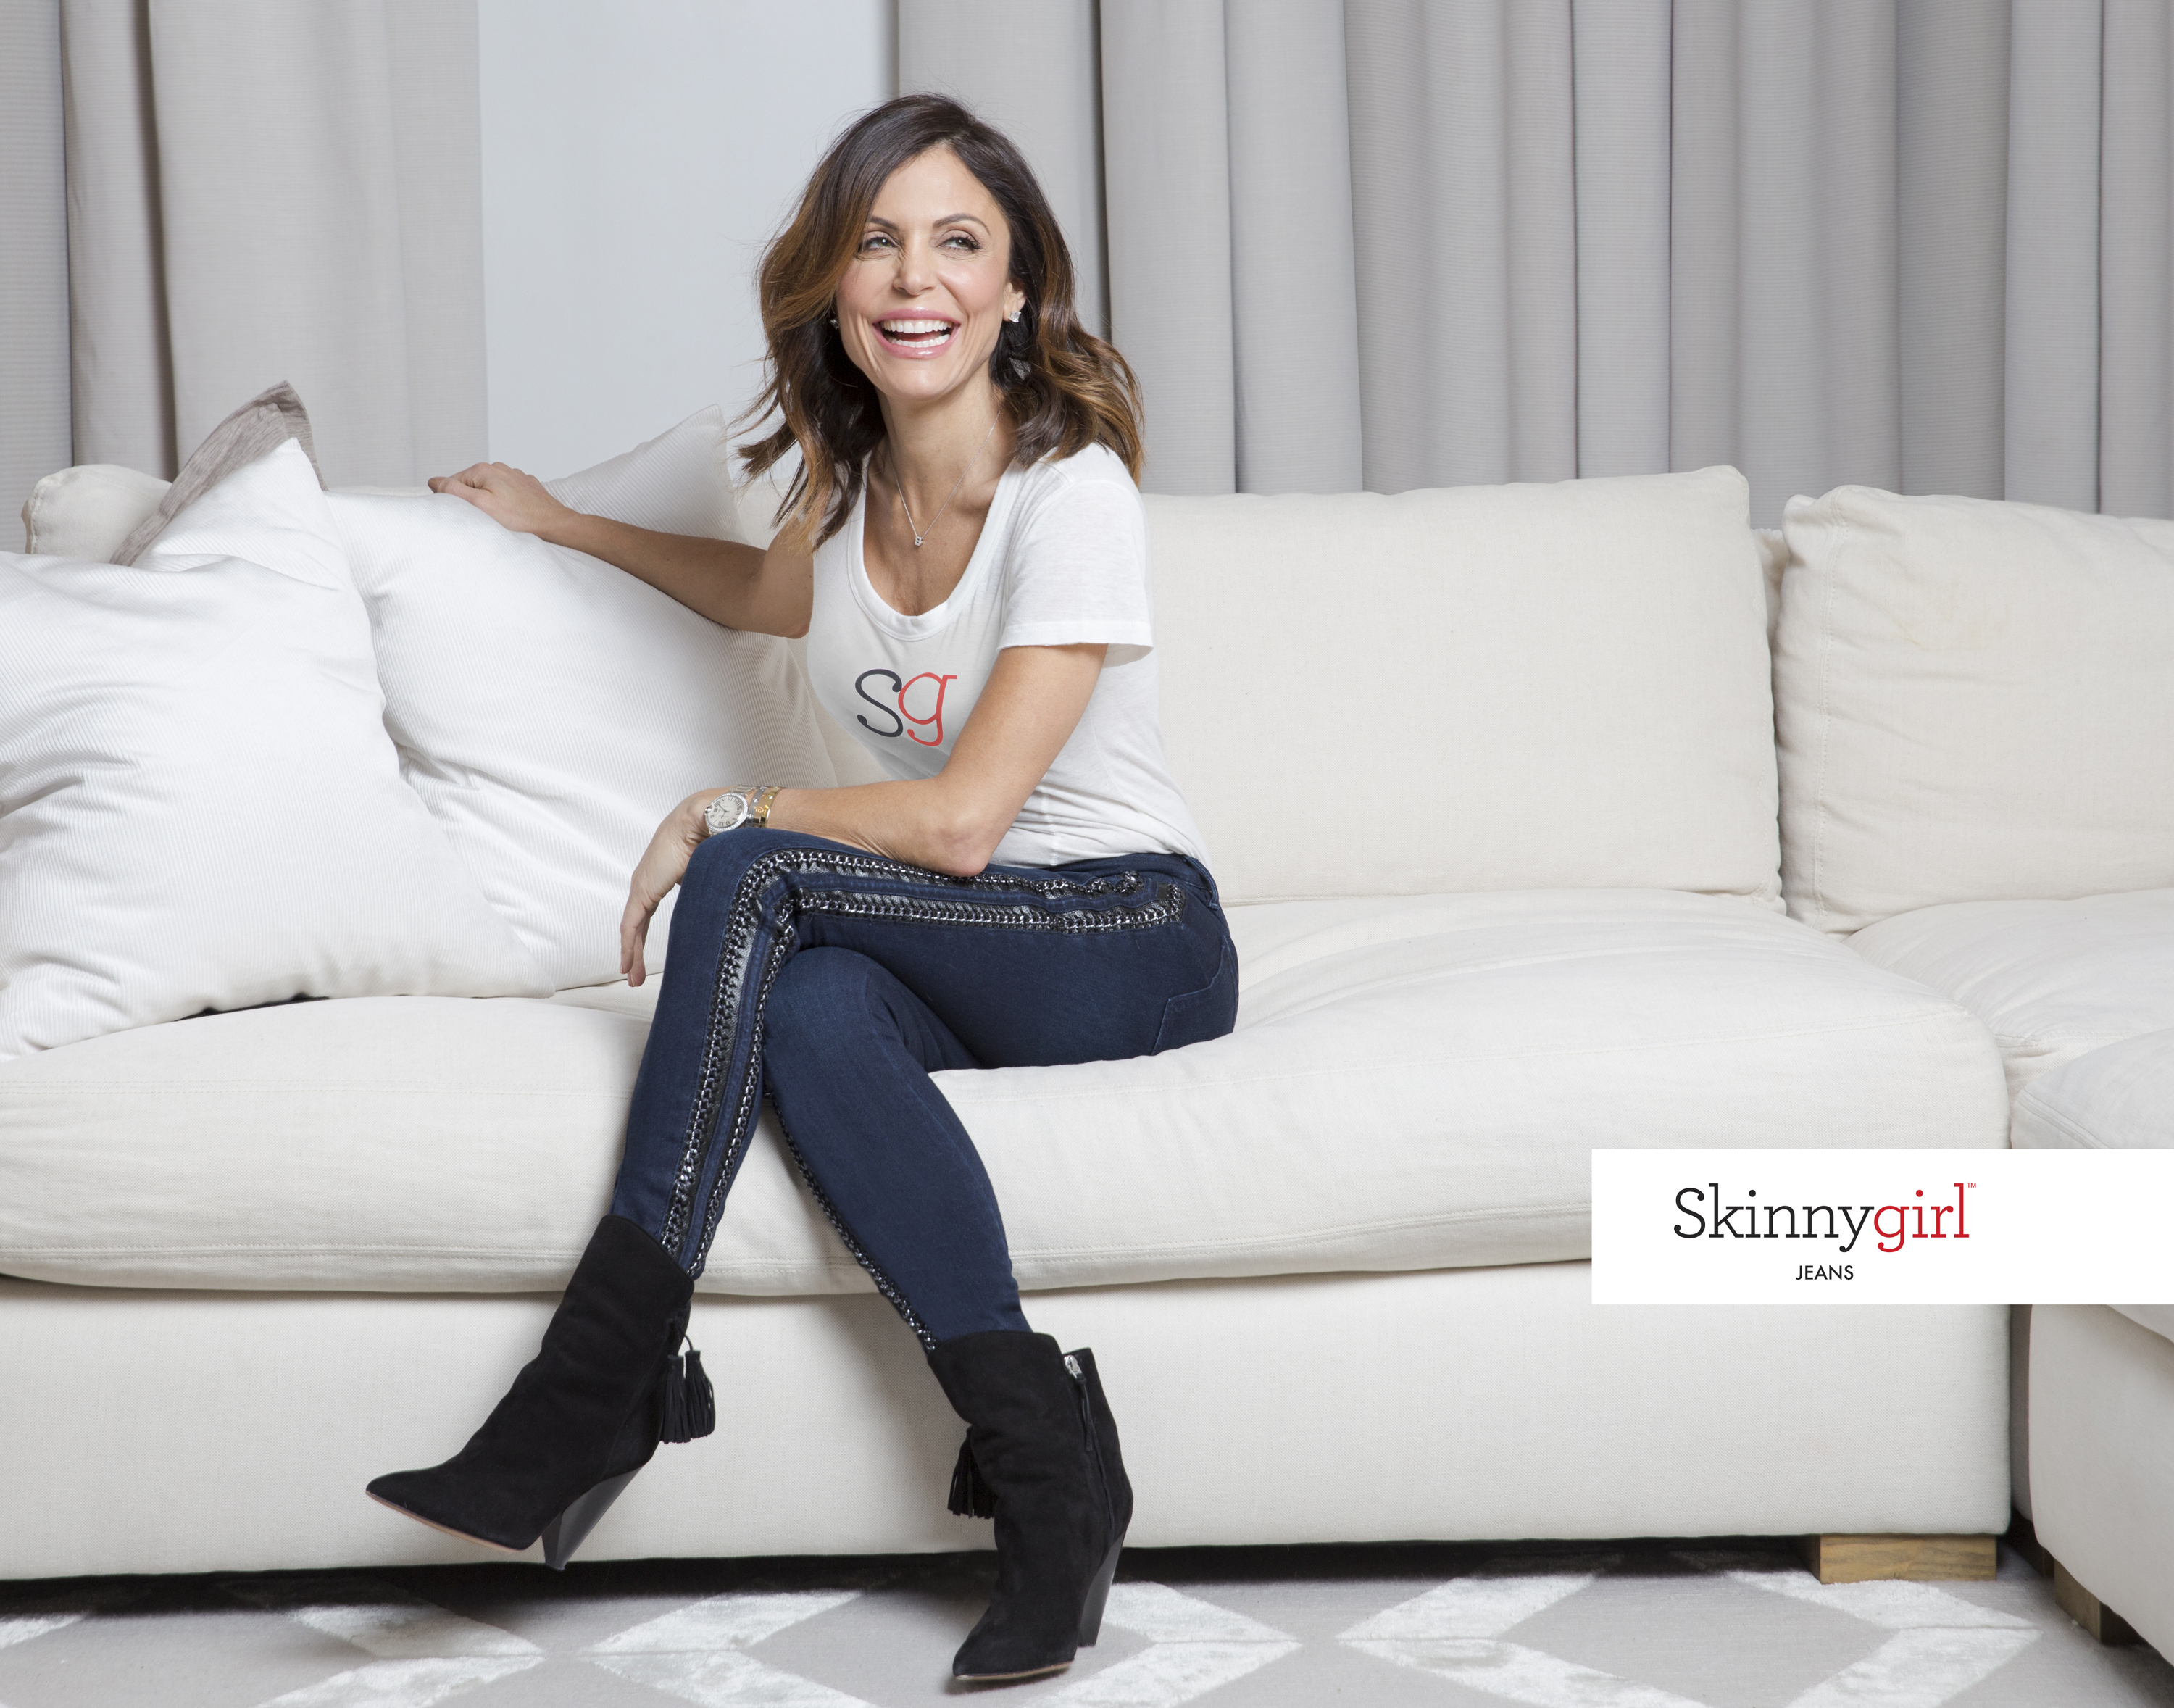
Gender: women